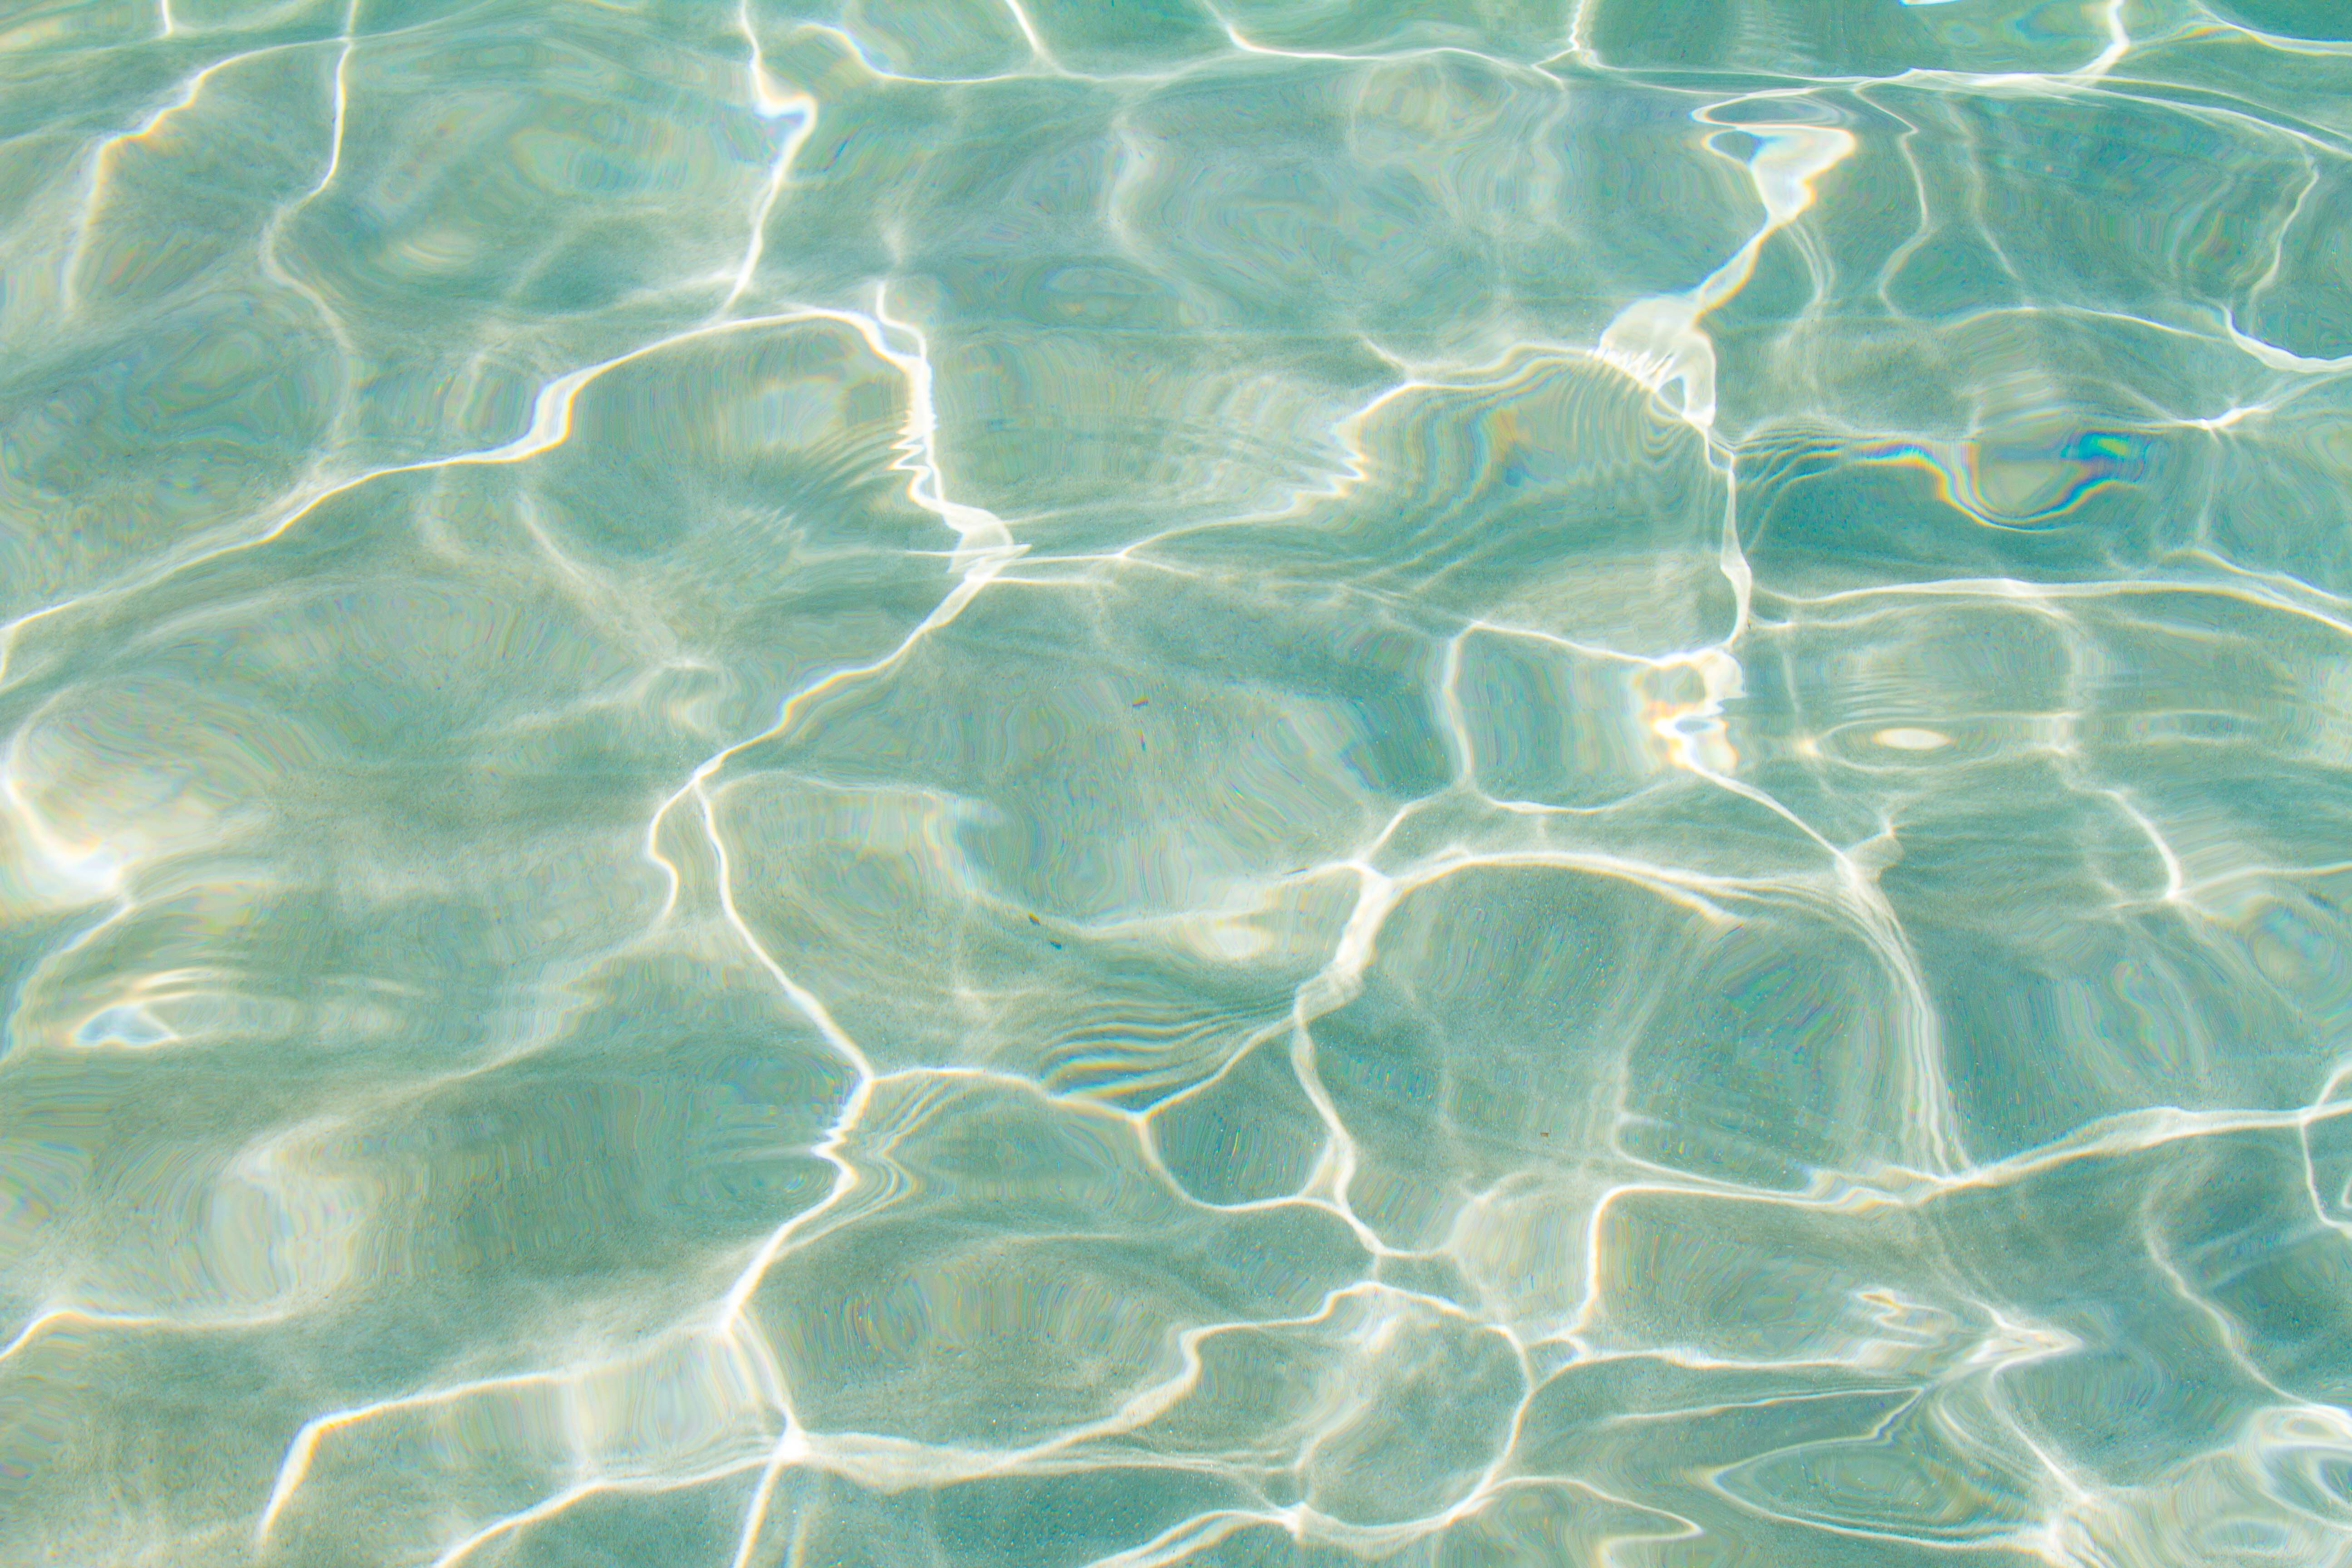
water, blue, pattern, graphic, clear, summer, holiday, green, aqua, turquoise, underwater, light, azure, texture, organism, sunlight, marine biology, computer wallpaper, sky